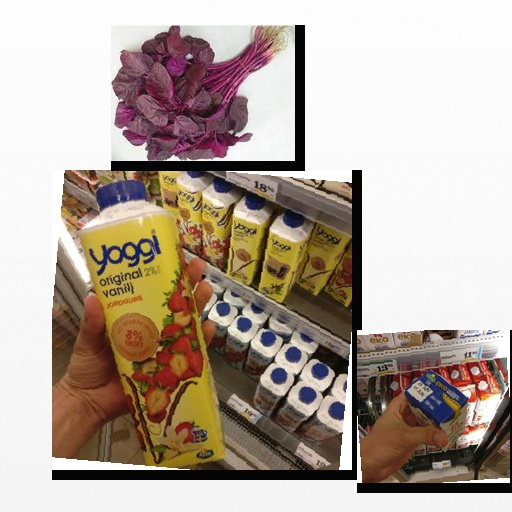
Food items: sour_cream, amaranth, strawberry_yogurt